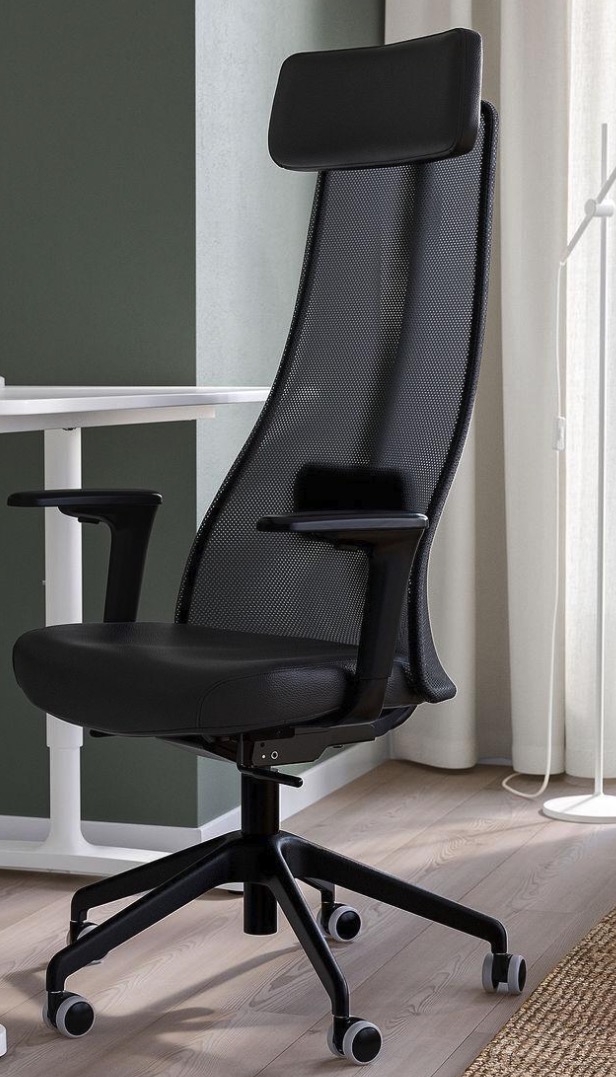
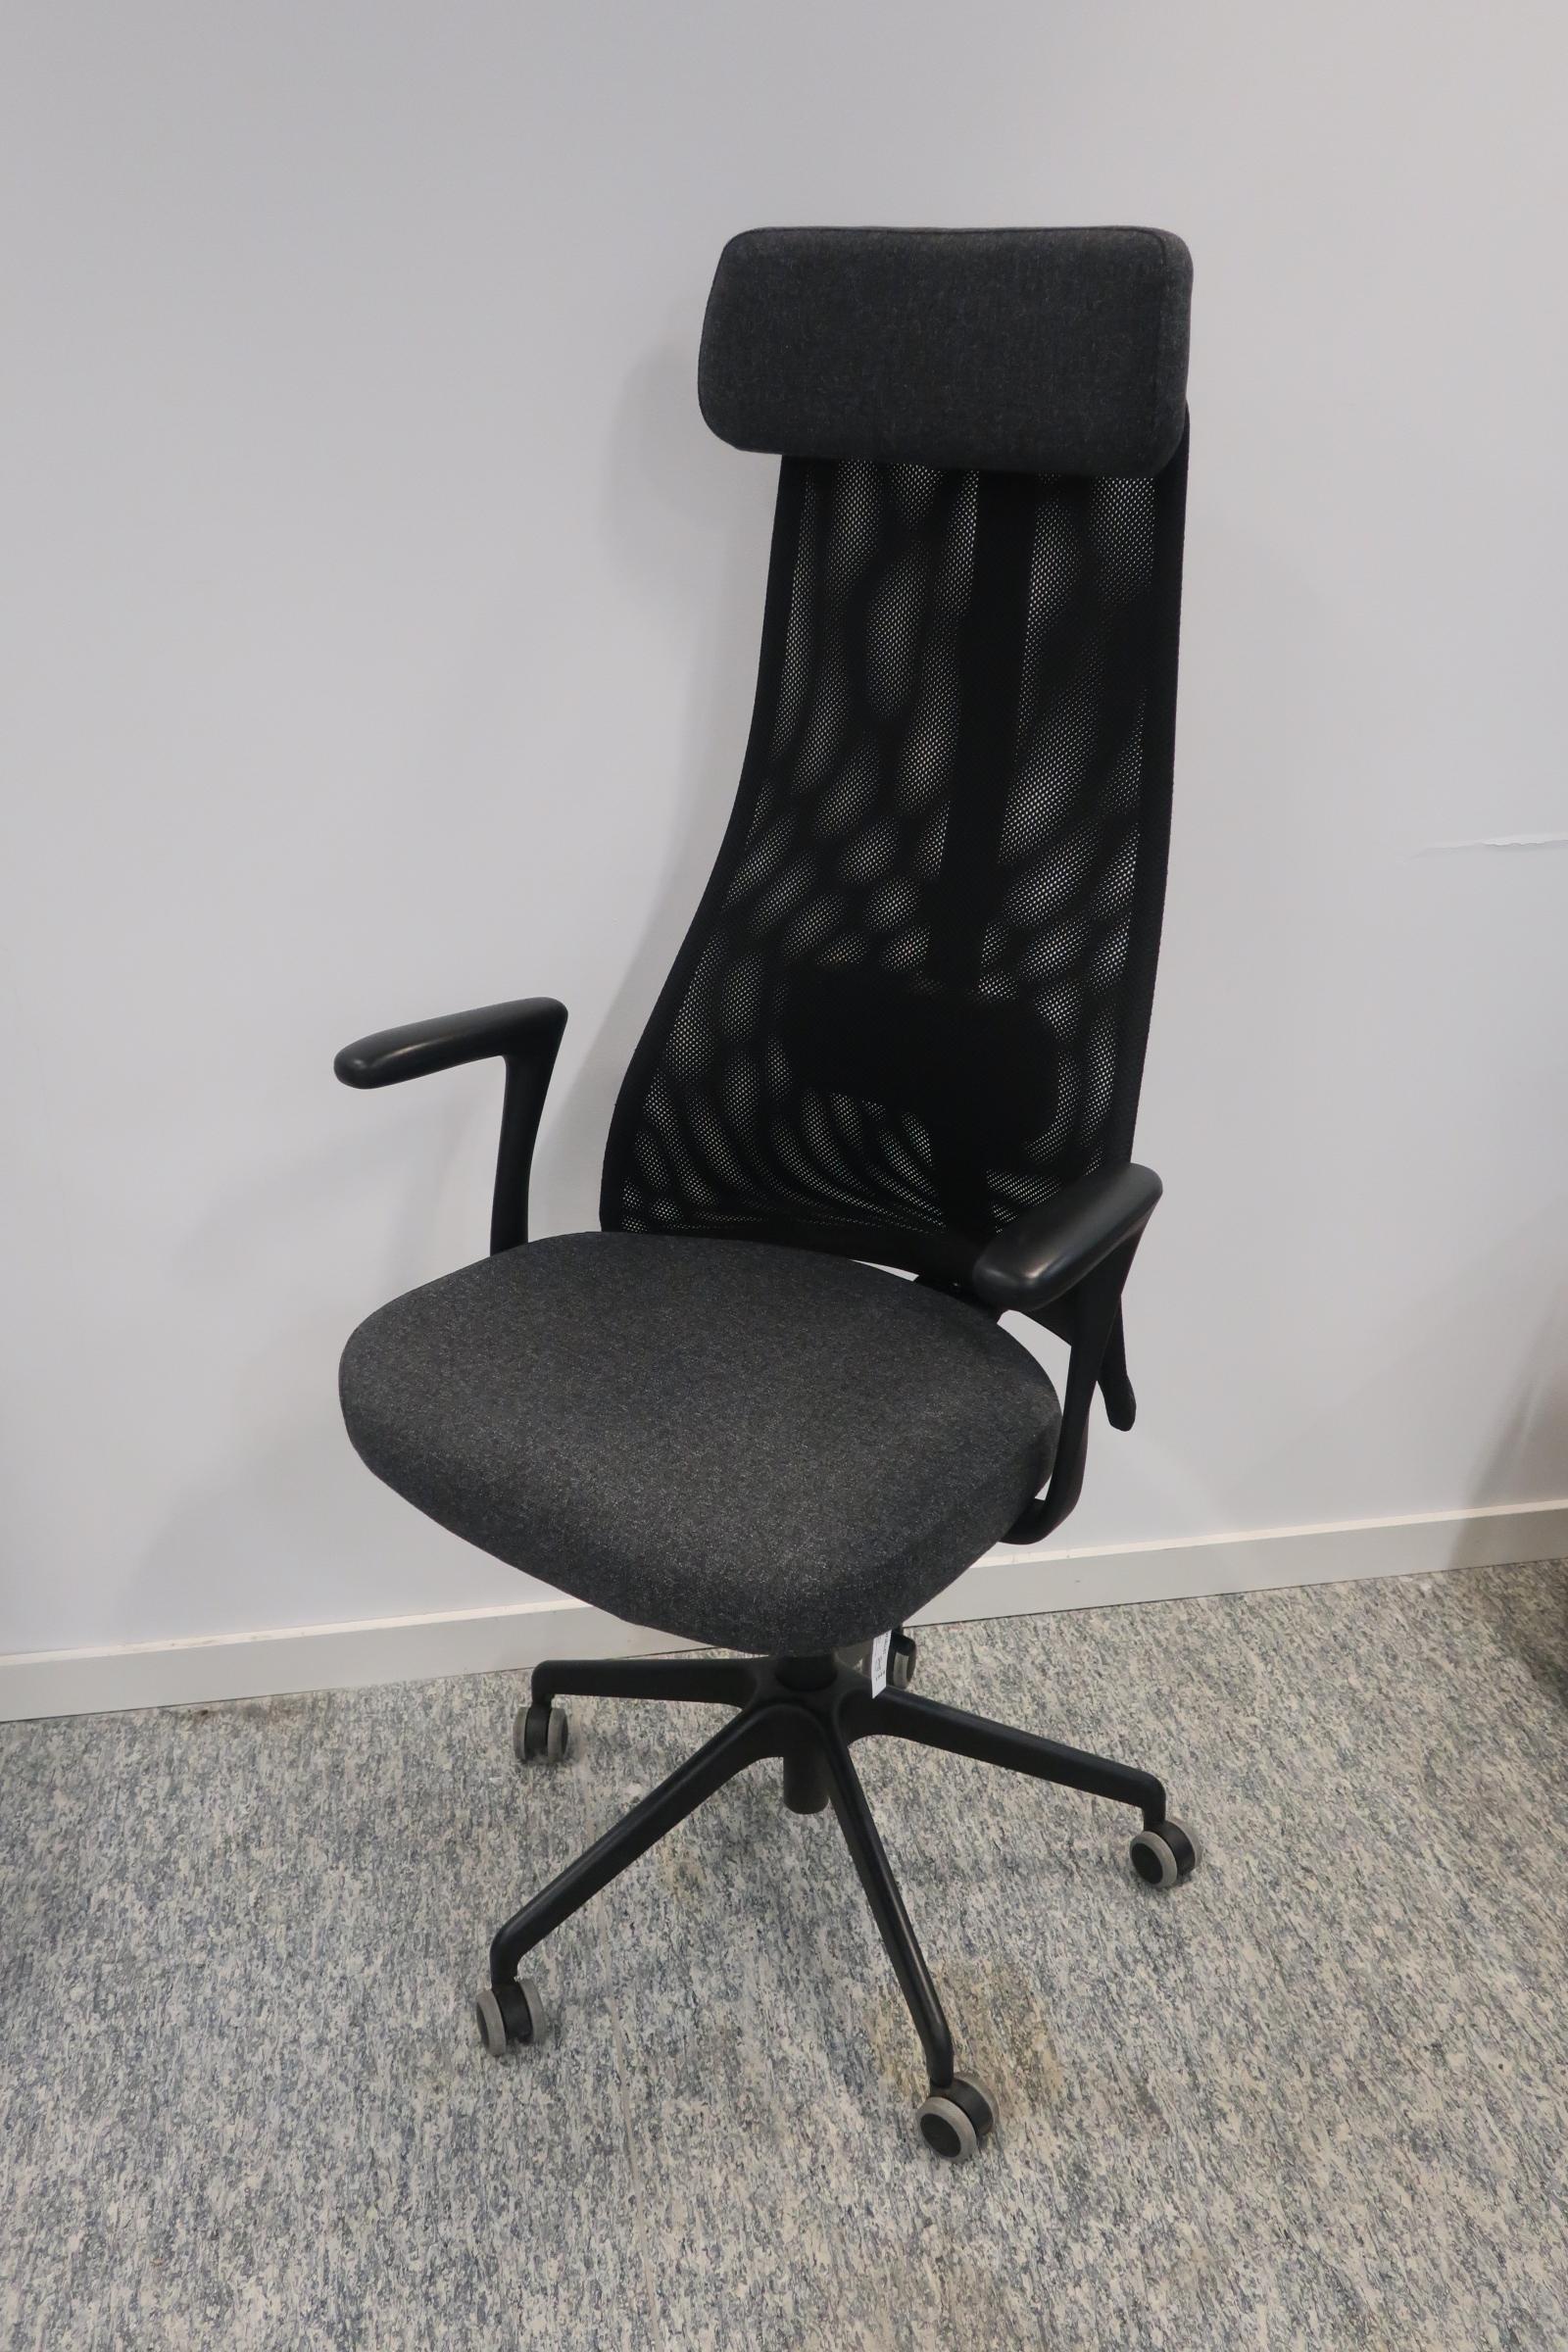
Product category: items_chair
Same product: yes